Glastonbury Lake Village

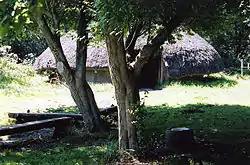
Reconstruction of a roundhouse at the Peat Moors Centre

The metal "Glastonbury Bowl" was made from two sections riveted together and repaired several times over its life. The bottom half has been dated as having been constructed in the Iron Age. The upper half was probably added in the 1st century from one sheet of metal, which may have been previously used for another purpose, and the two-halves riveted together.